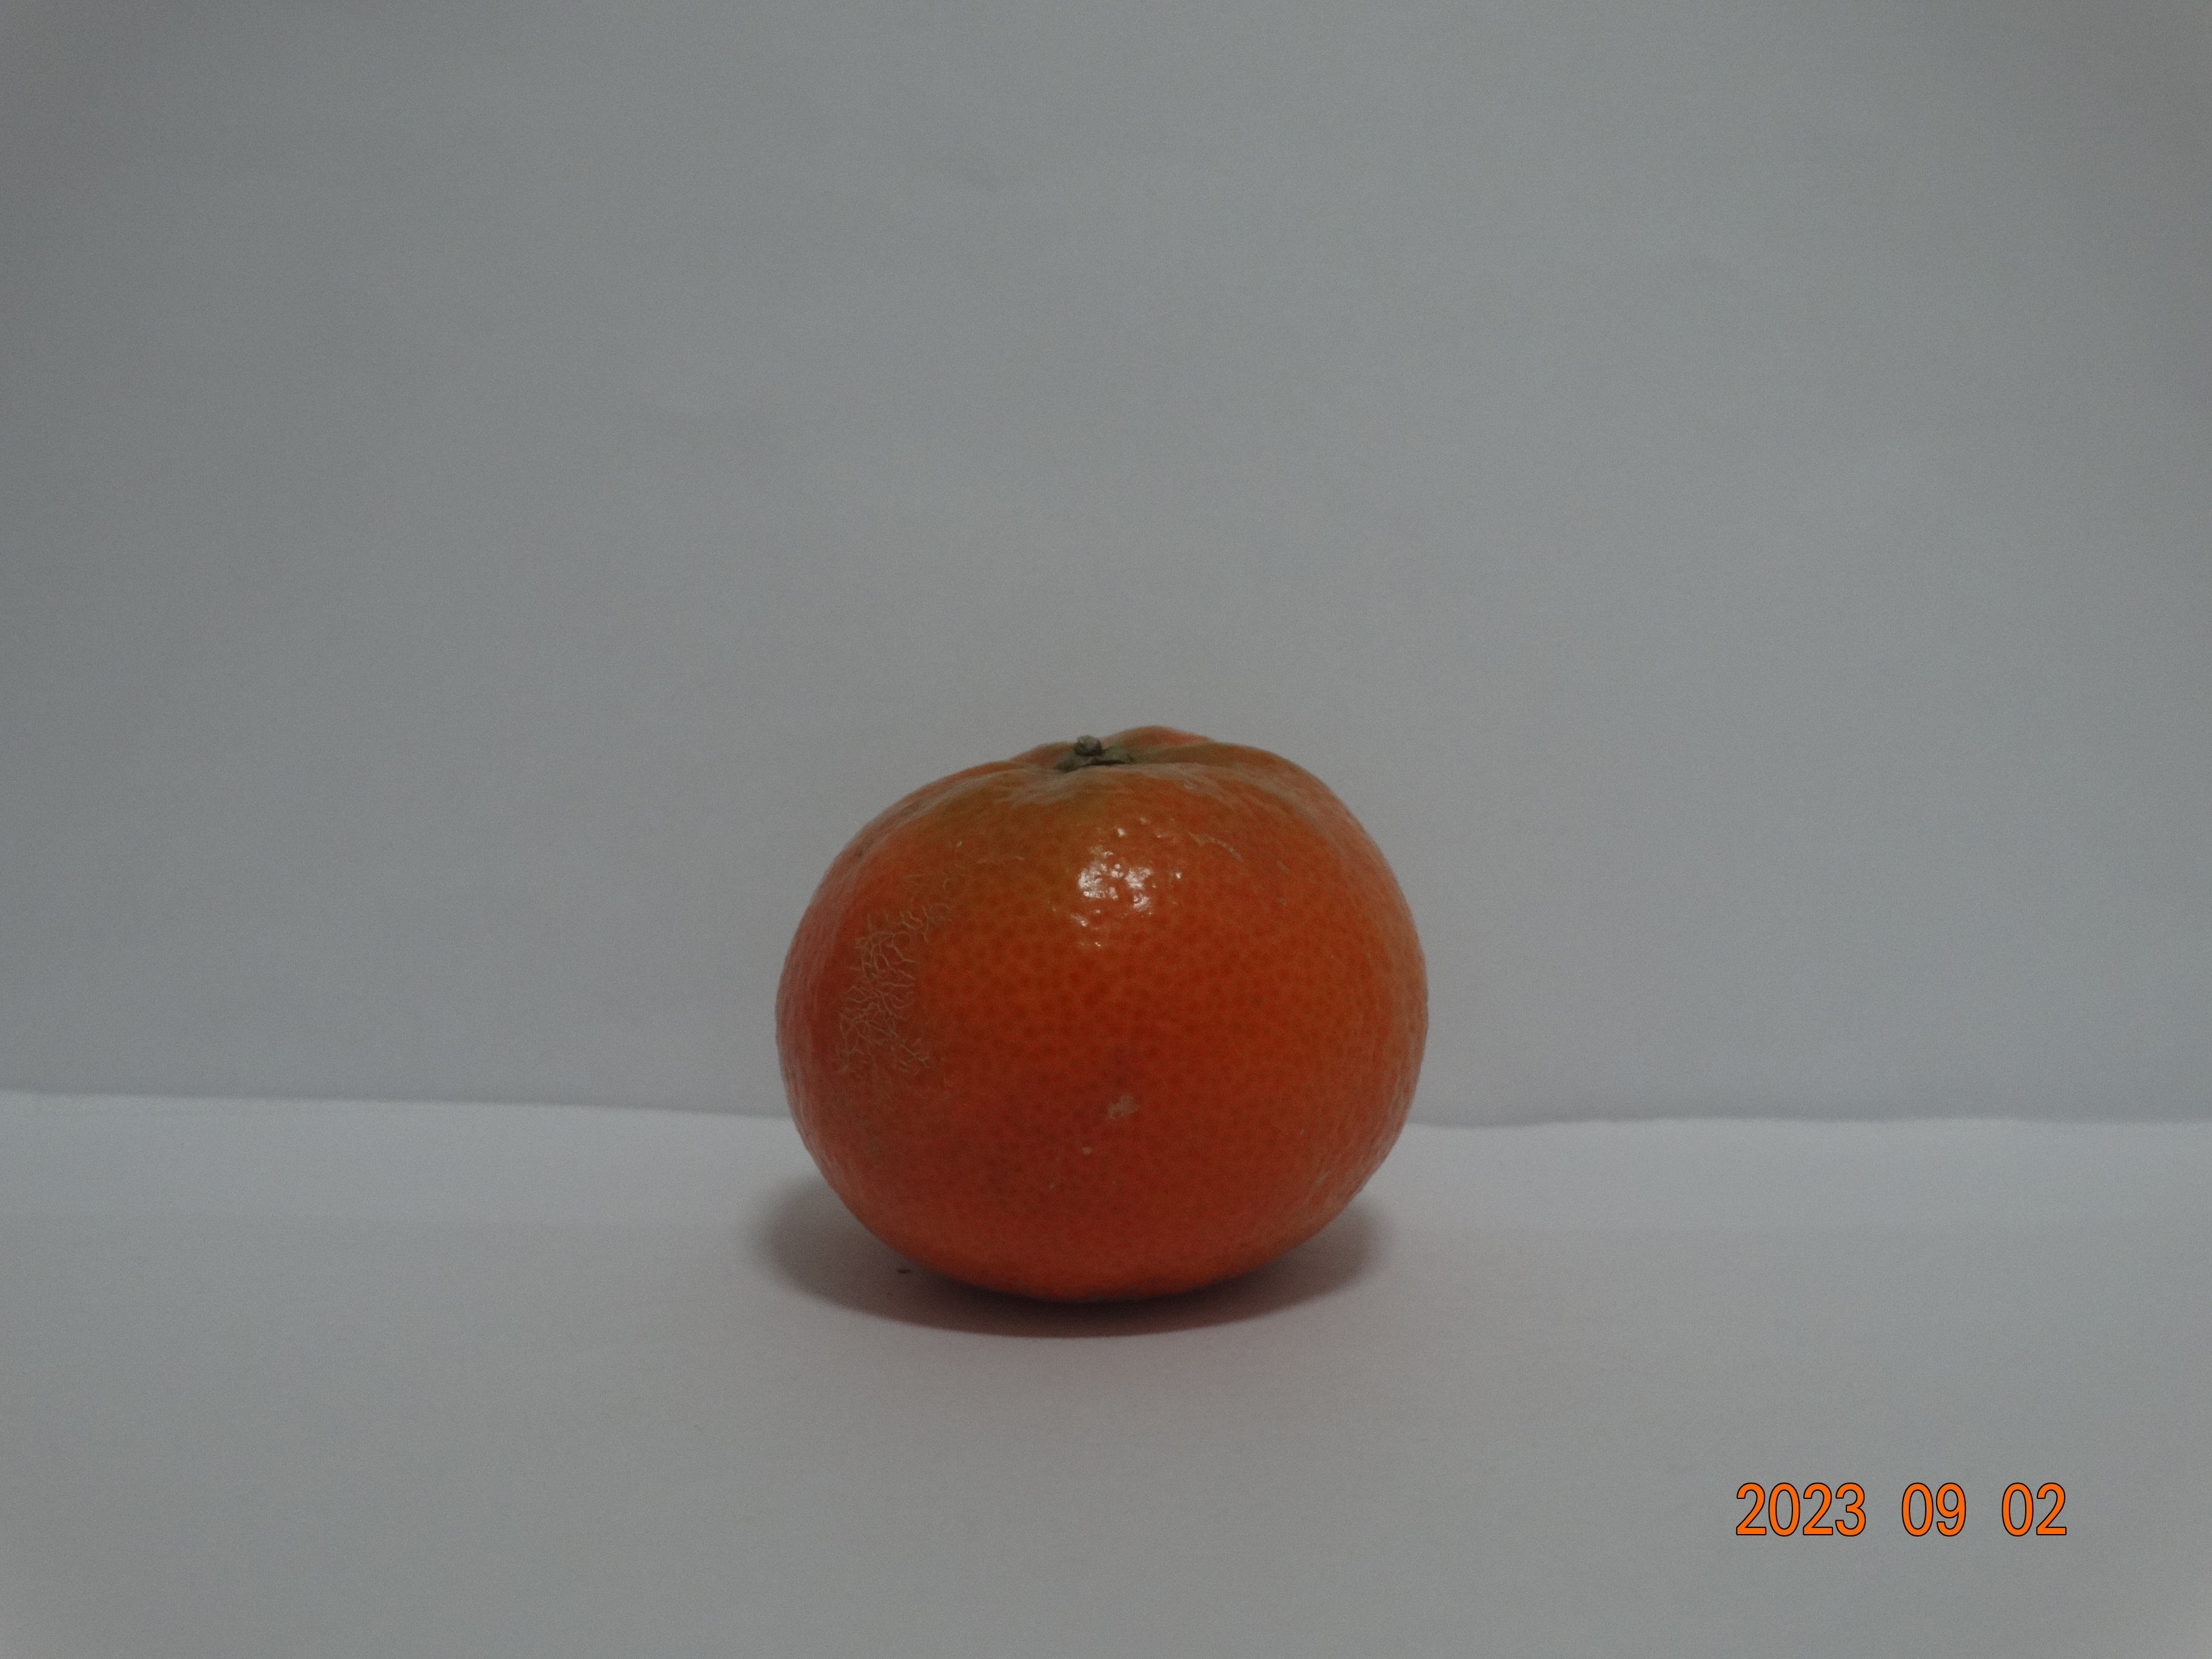
Citrus fruit variety: tangerine